Michigan Technological University Winter Carnival

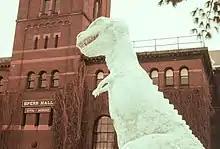
1956 Winter Carnival snow statue Tyrannosaurus Rex built by the student organization Rock Knockers Club

The First snow statues were built in the early 1930s, and by 1935, the building of statues became established as an important feature of the Winter Carnival. In time, a carnival queen and a carnival parade were added. In 1930, Winter Carnival was cancelled due to the Great Crash the previous year. None would be held until 1934, when Michigan Tech's chapter of Blue Key National Honor Fraternity revived Winter Carnival and ran the event. Winter Carnival was cancelled in 1944 due to World War II. In 1946, Winter Carnival returned with the addition of skits and were performed at the Kerredge Theater in Hancock, Michigan. Ice revues and pageantry on Mont Ripley became popular in the 1950s. In time, Winter Carnival became a manifestation of campus life at Michigan Tech - a break in the winter term that was bringing reams of publicity. Photographs, published in metropolitan newspapers, attracted national attention.